Gobind Singh Deo

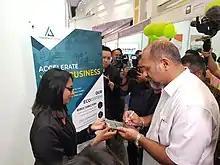
Gobind Singh signing Plaque for Trader Malaysia.

In the 2008 general election, Gobind Singh made his electoral debut after being nominated by PR to contest the Puchong federal seat. He won the seat and was elected to the Parliament as the Puchong MP for the first term after defeating Lau Yeng Peng of Barisan Nasional (BN) by a majority of 19,972 votes amid a significant swing and switch of support to the opposition in Selangor.